Crucifixion

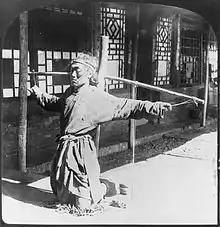
Prisoner kneeling on chains, thumbs supporting arms, photographic print on stereo card, Mukden, China

In 2005, a priest and four nuns in Romania were convicted of crucifying Maricica Irina Cornici, a 25 year old nun with schizophrenia, who they believed was possessed by the devil.